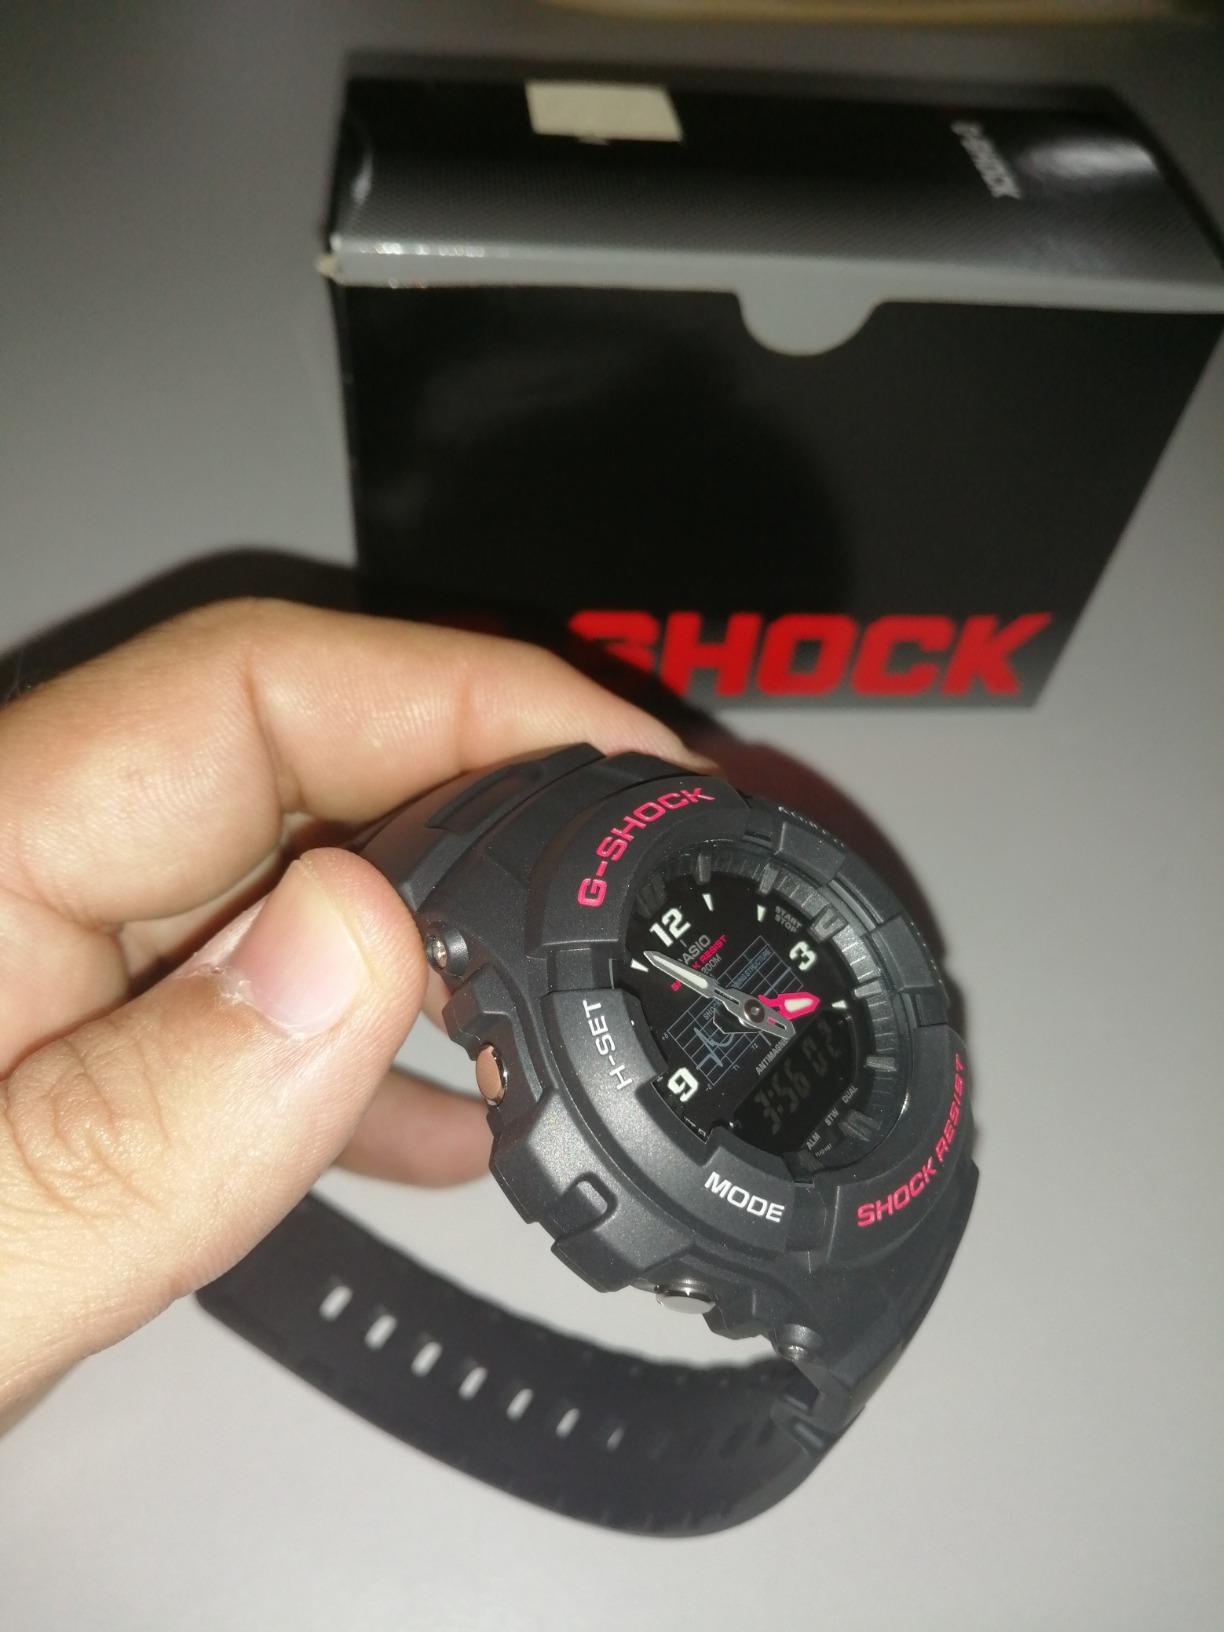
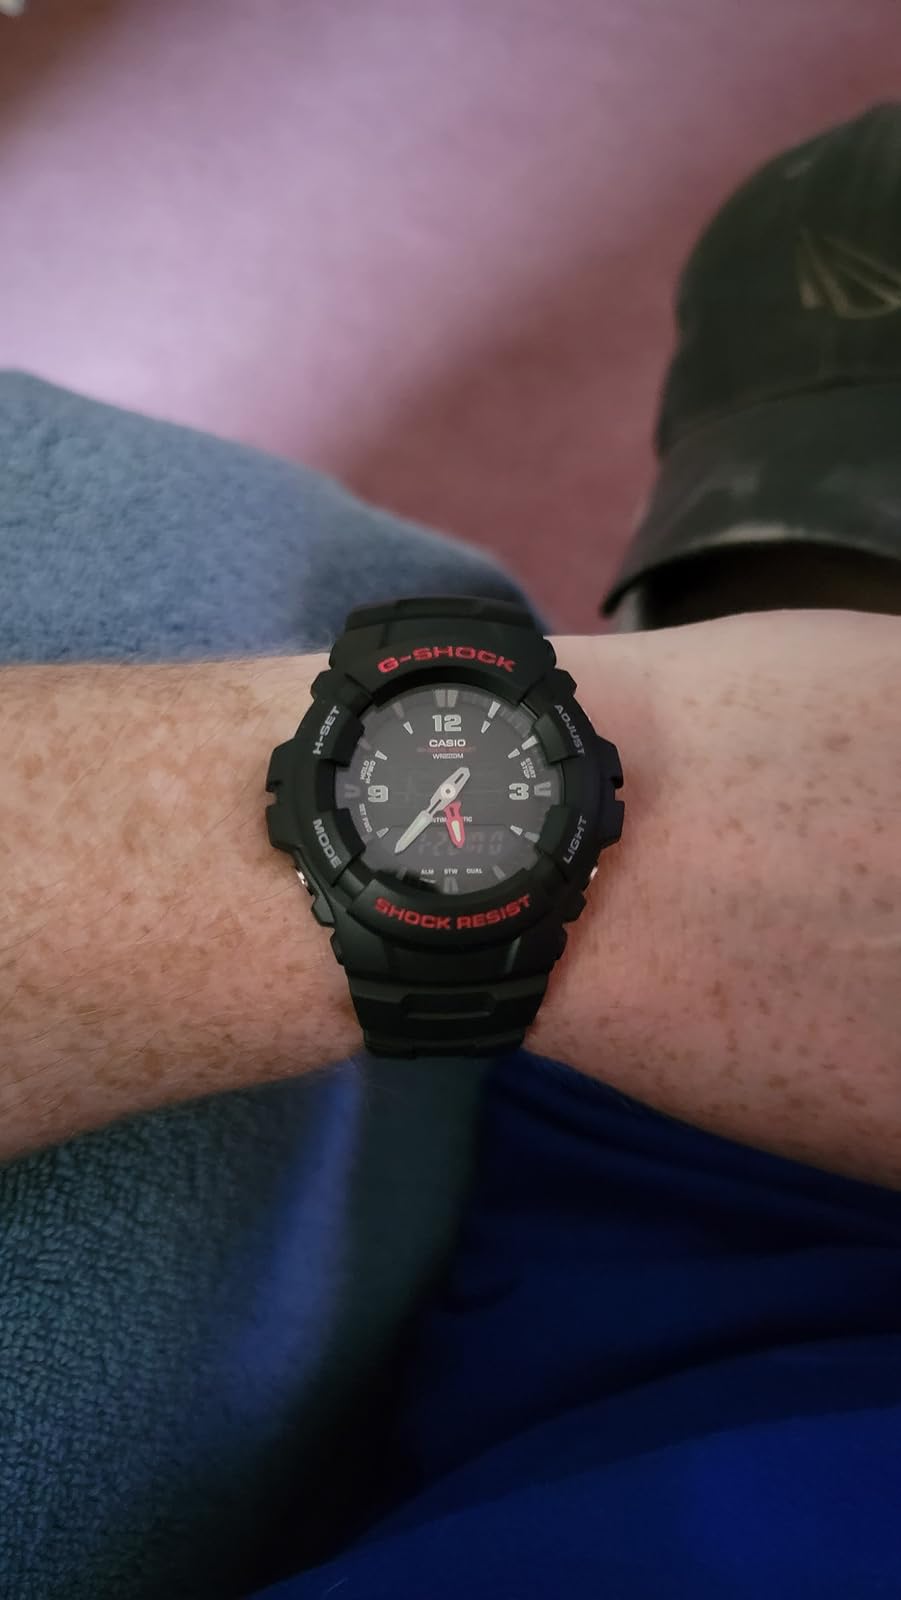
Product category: accessories_watch
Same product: yes